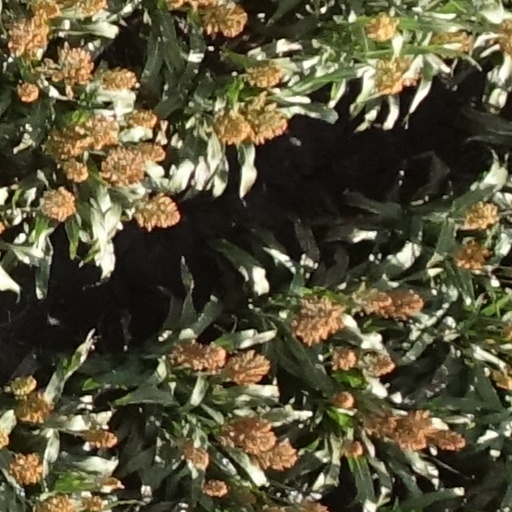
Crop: sorghum